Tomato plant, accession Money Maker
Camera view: tilt-top (135 deg); turntable rotation: 180 degrees
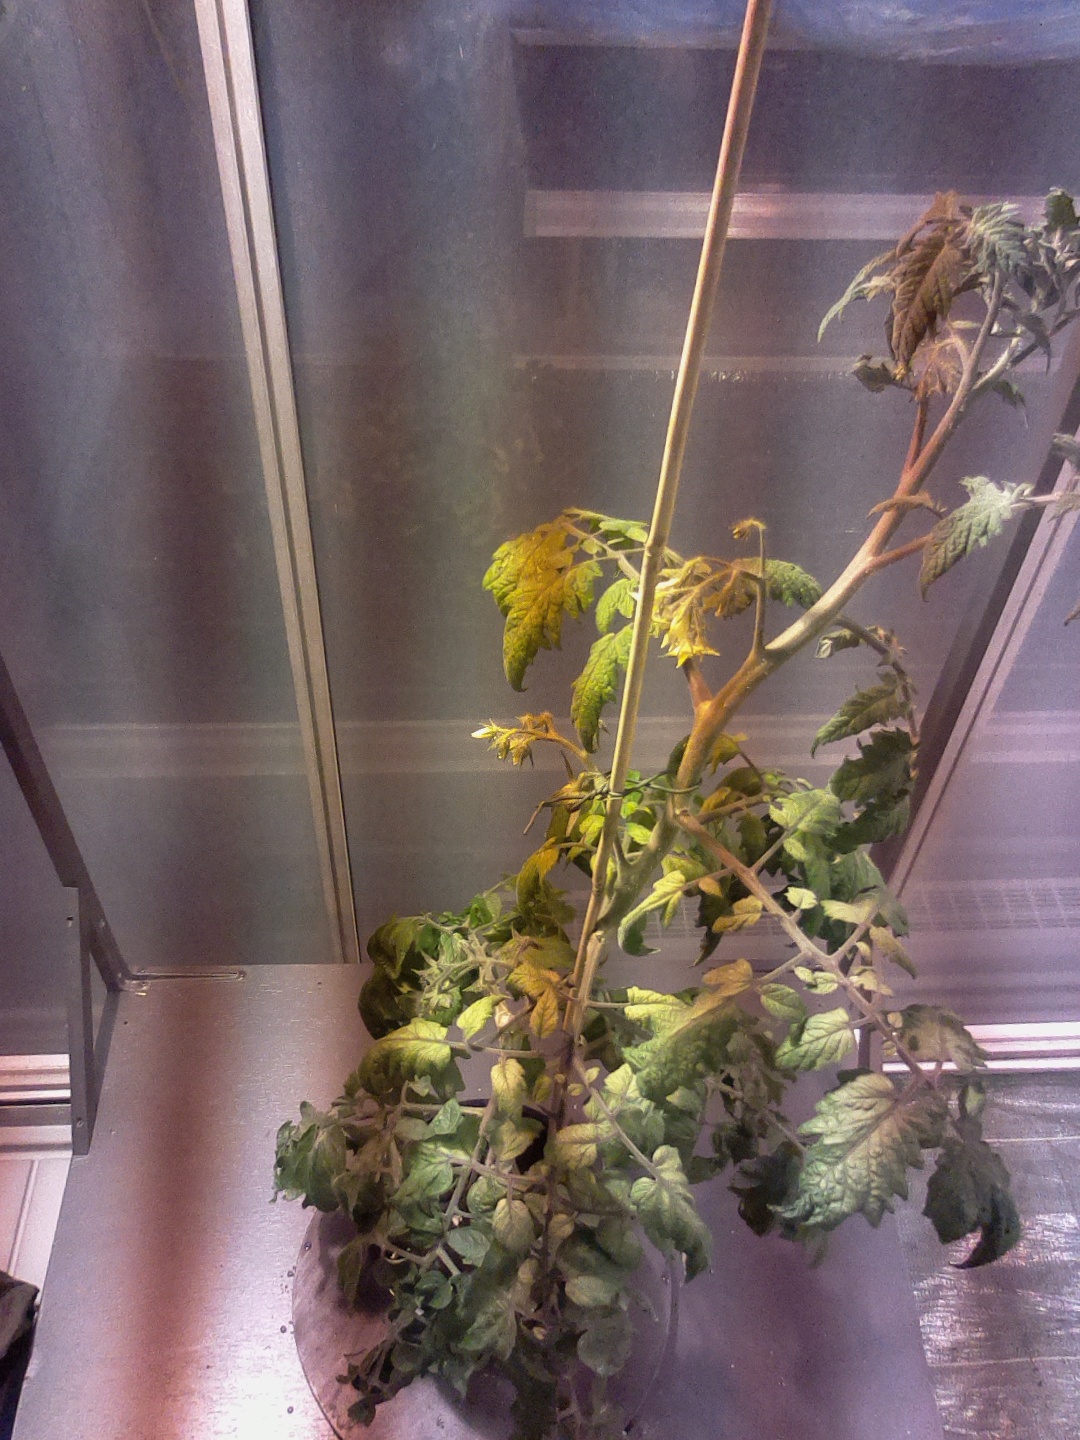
BBCH growth stage 71: 10%-20% of final fruit size